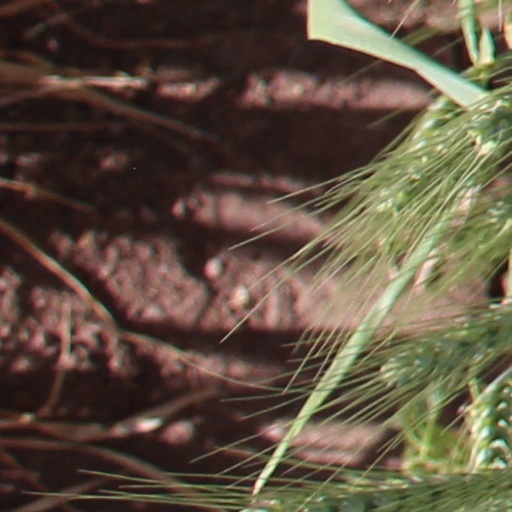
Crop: wheat